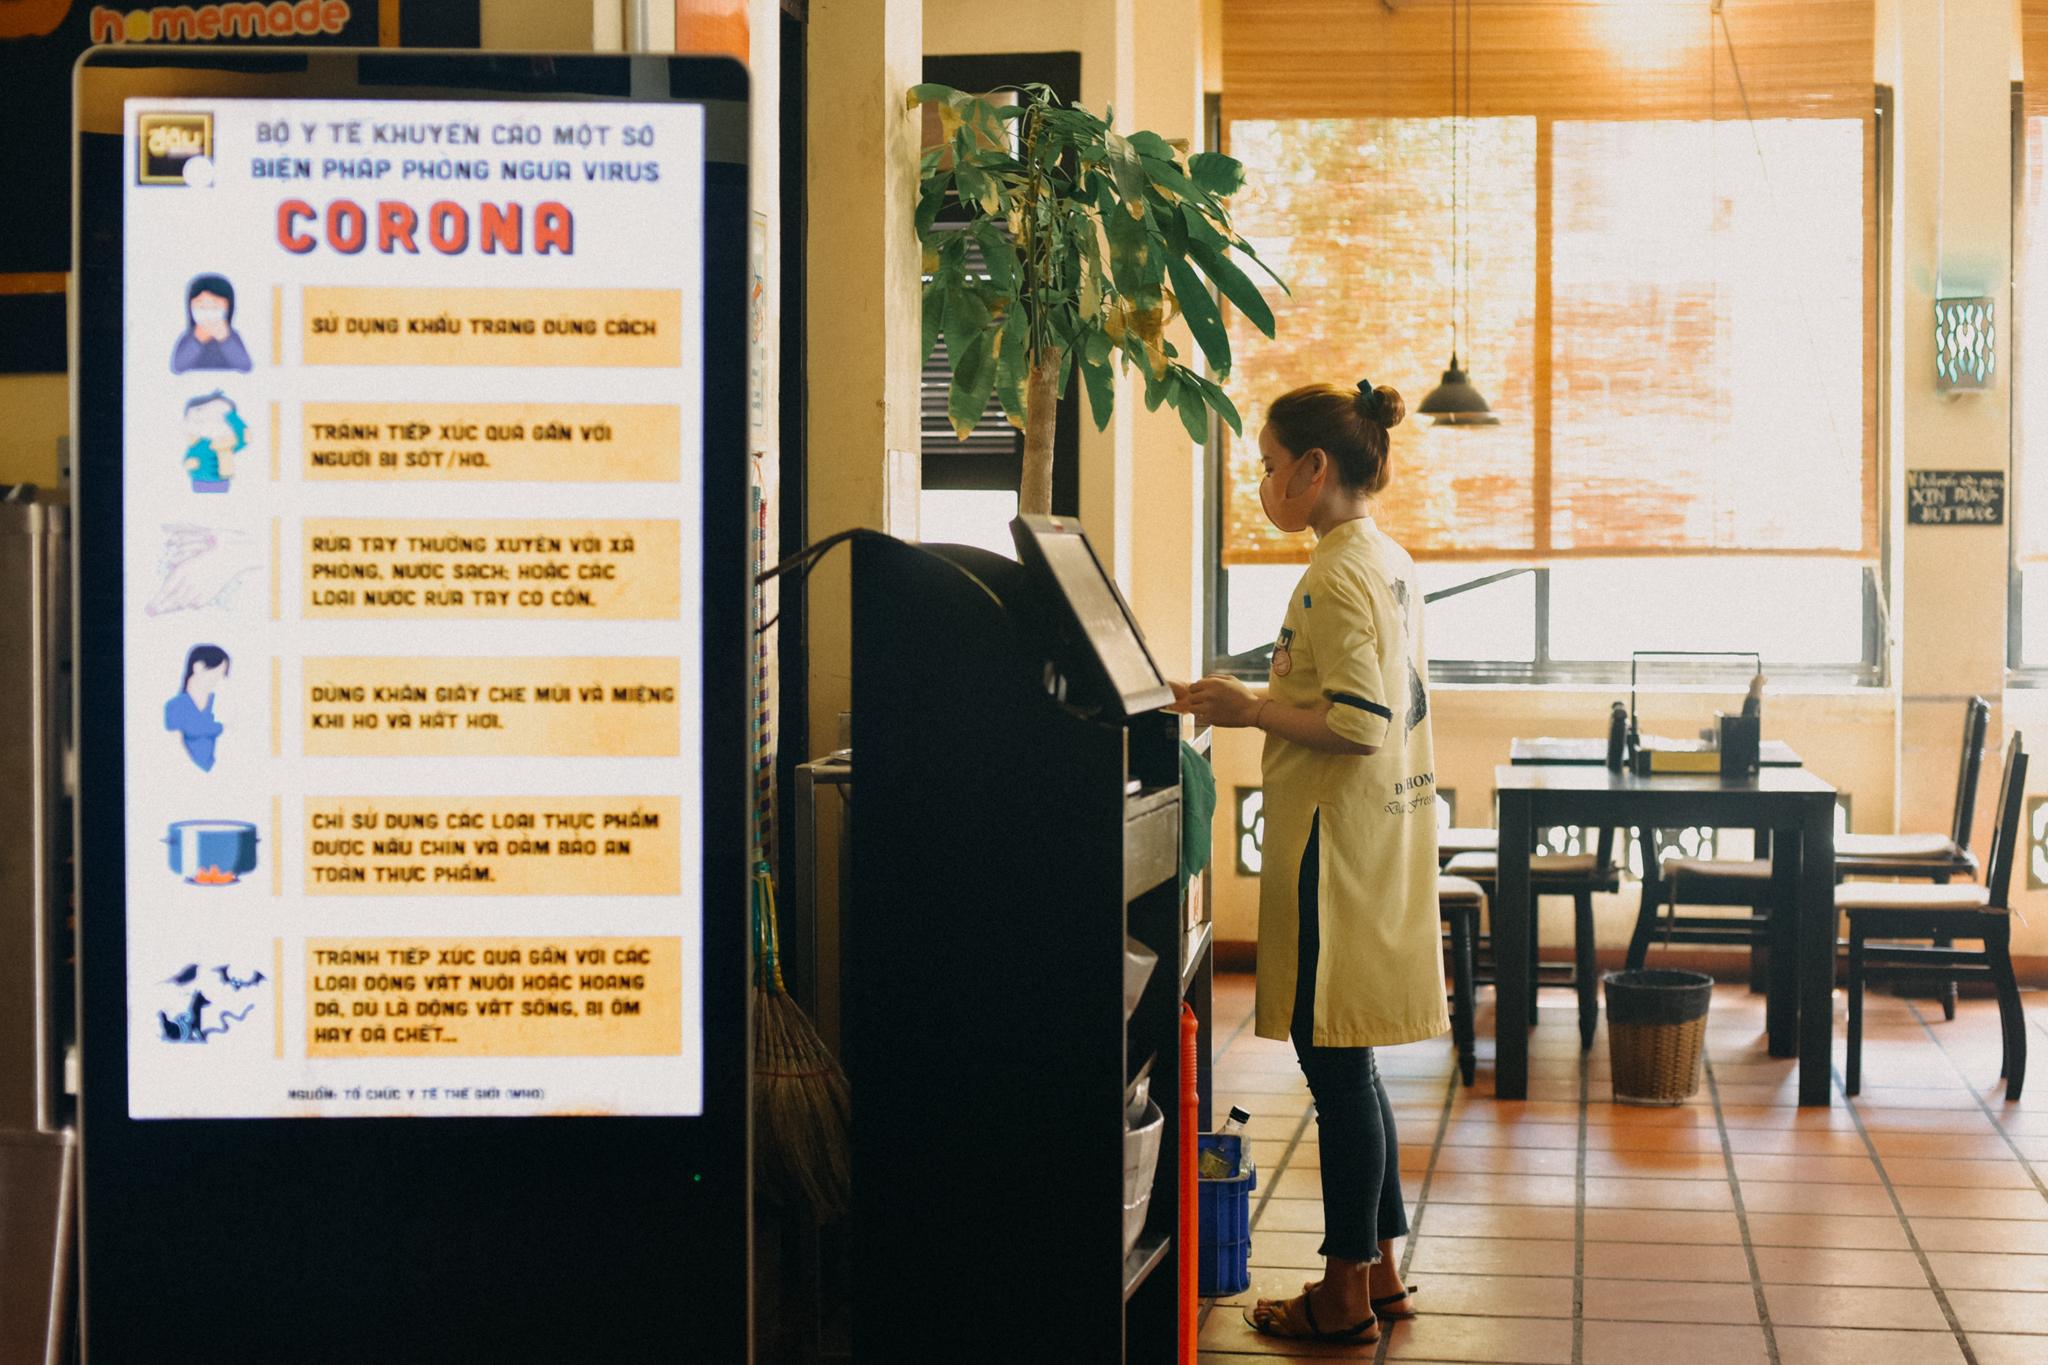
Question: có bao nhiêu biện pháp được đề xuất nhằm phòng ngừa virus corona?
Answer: có sau biện pháp được đề xuất nhằm phòng ngừa virus corona